Submillimeter Wave Astronomy Satellite

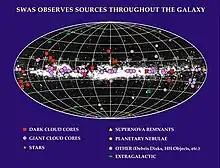
SWAS observes of sources throughout the galaxy.

The SWAS instrument is a submillimeter-wave telescope that incorporates dual heterodyne radiometers and an acousto-optical spectrometer. SWAS will measure water, molecular oxygen, atomic carbon, and isotopic carbon monoxide spectral line emissions from galactic interstellar clouds in the wavelength range 540-616 micrometres. Such submillimetre wave radiation cannot be detected from the ground because of atmospheric attenuation. The SWAS measurements will provide new information about the physical conditions (density and temperature) and chemistry in star-forming molecular clouds.